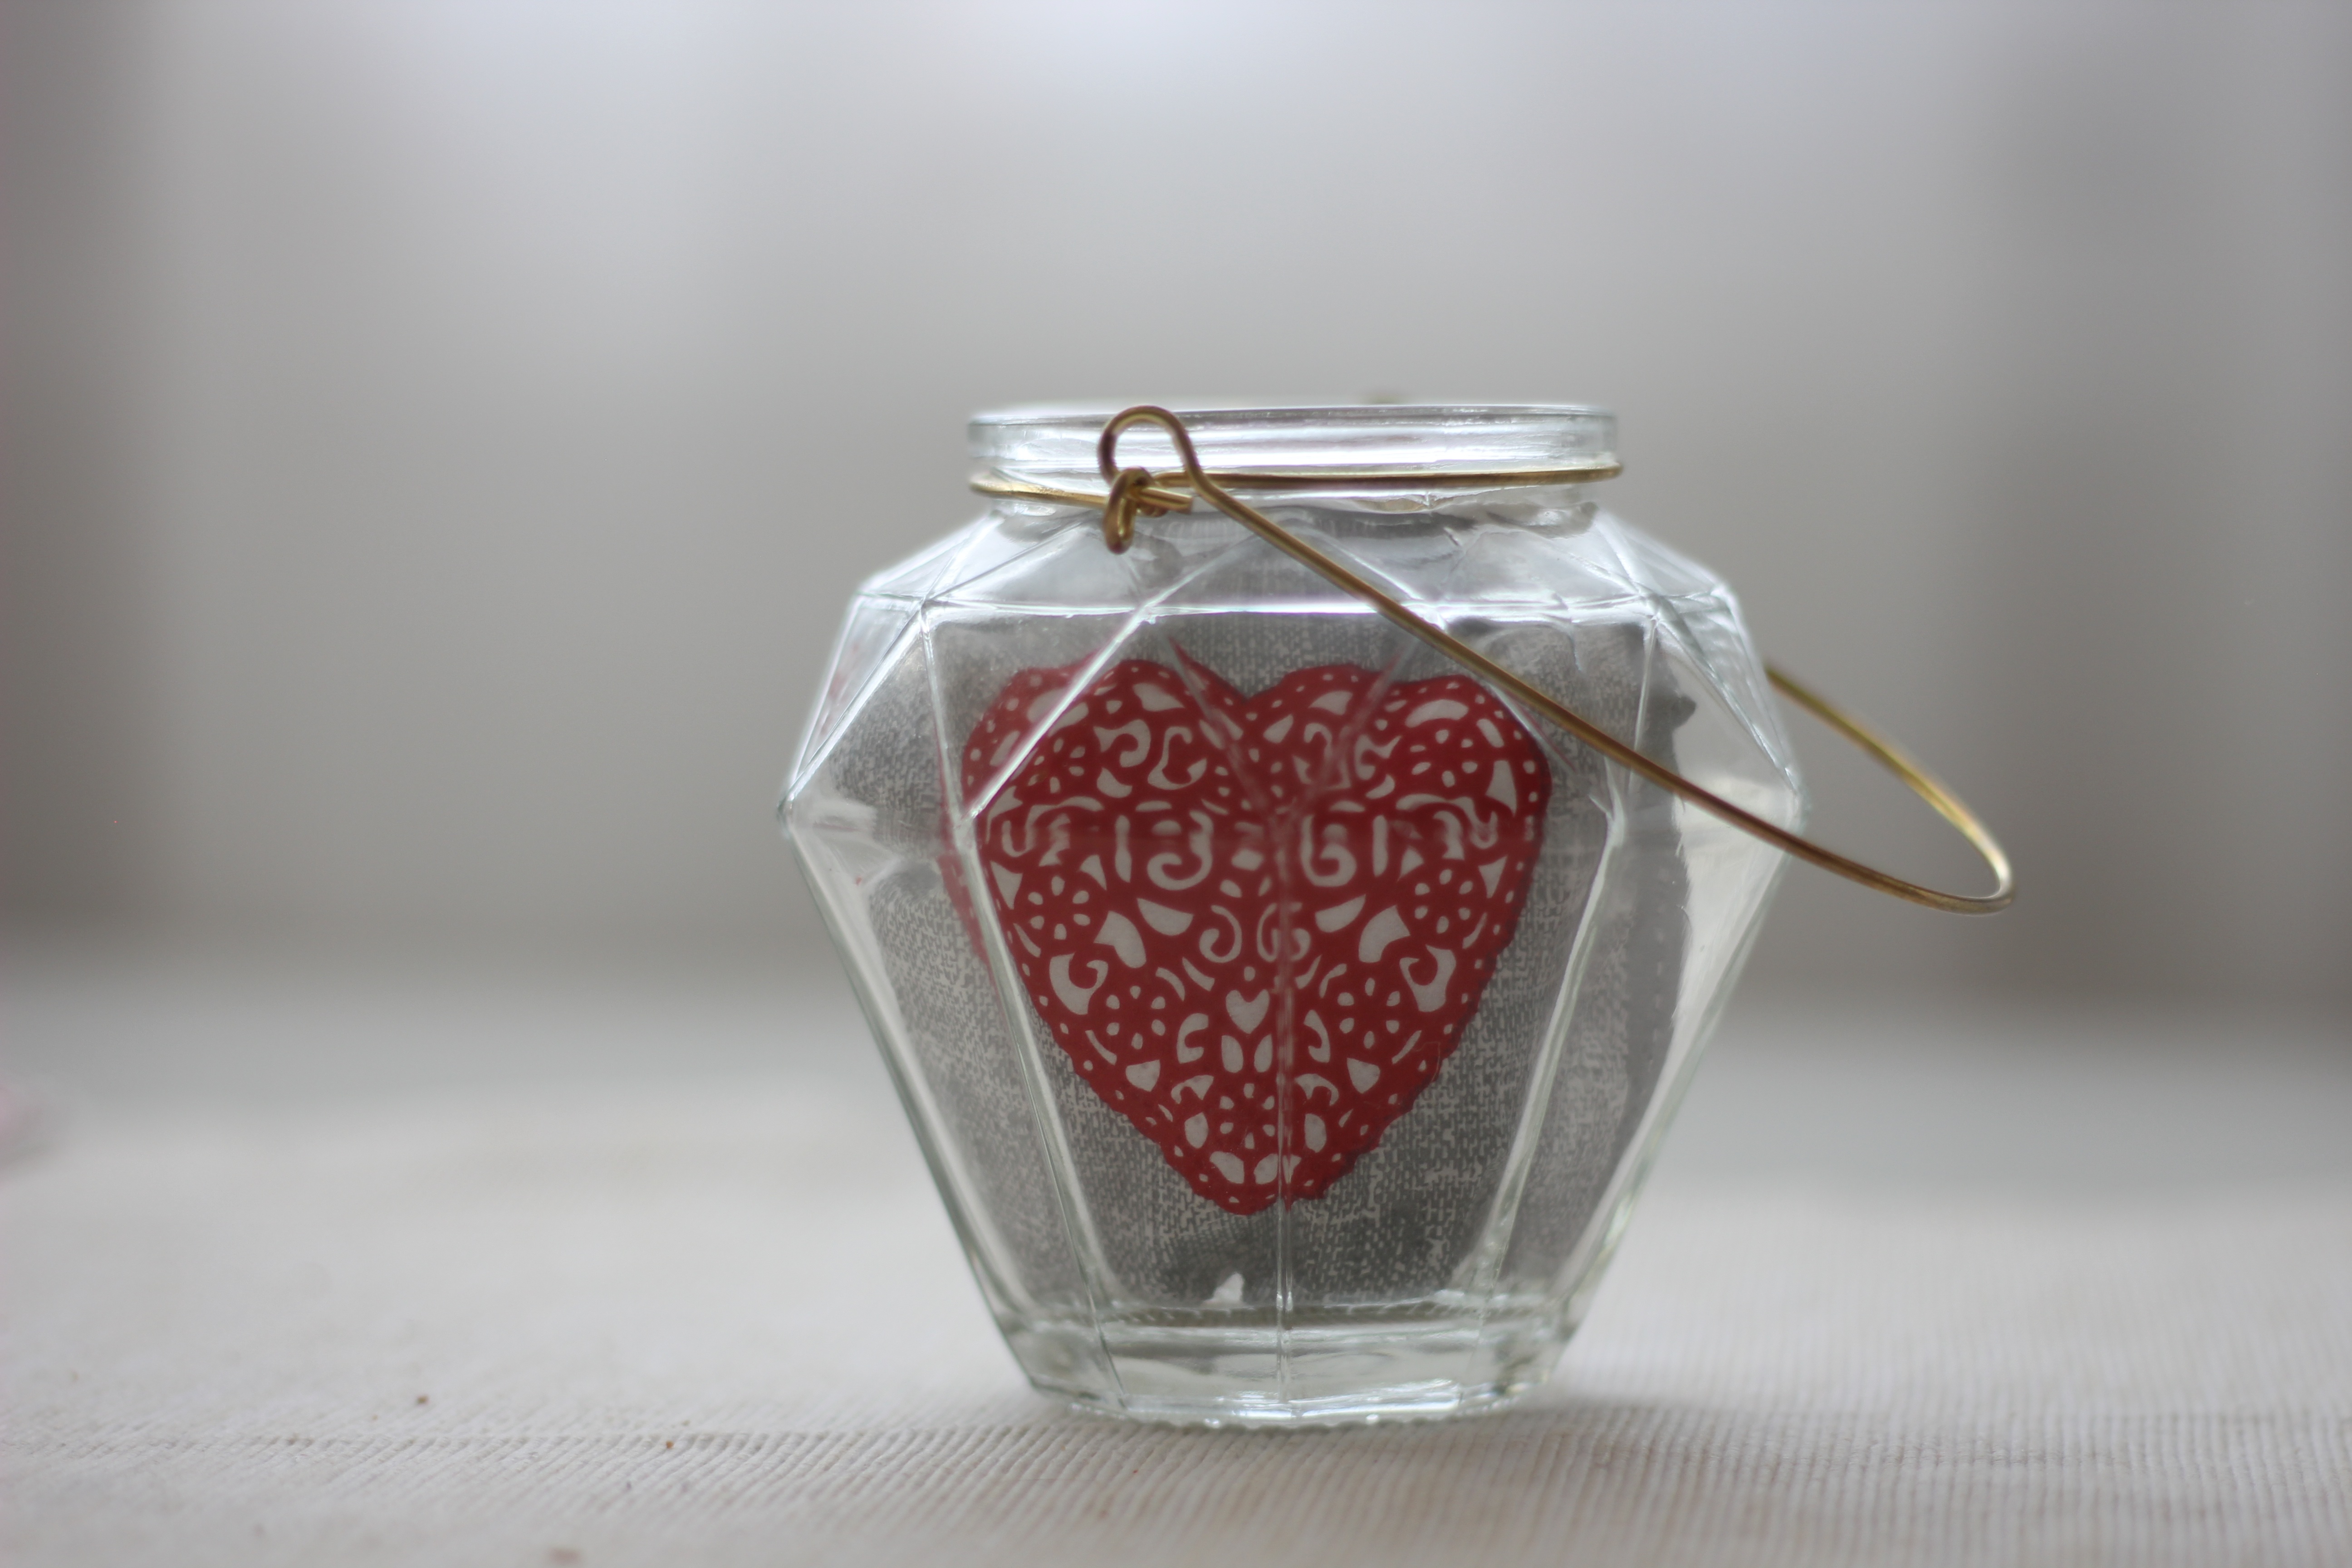
glass, heart, vase, food, produce, christmas, lighting, christmas time, crystal, santa claus, sweetheart, crystal heart